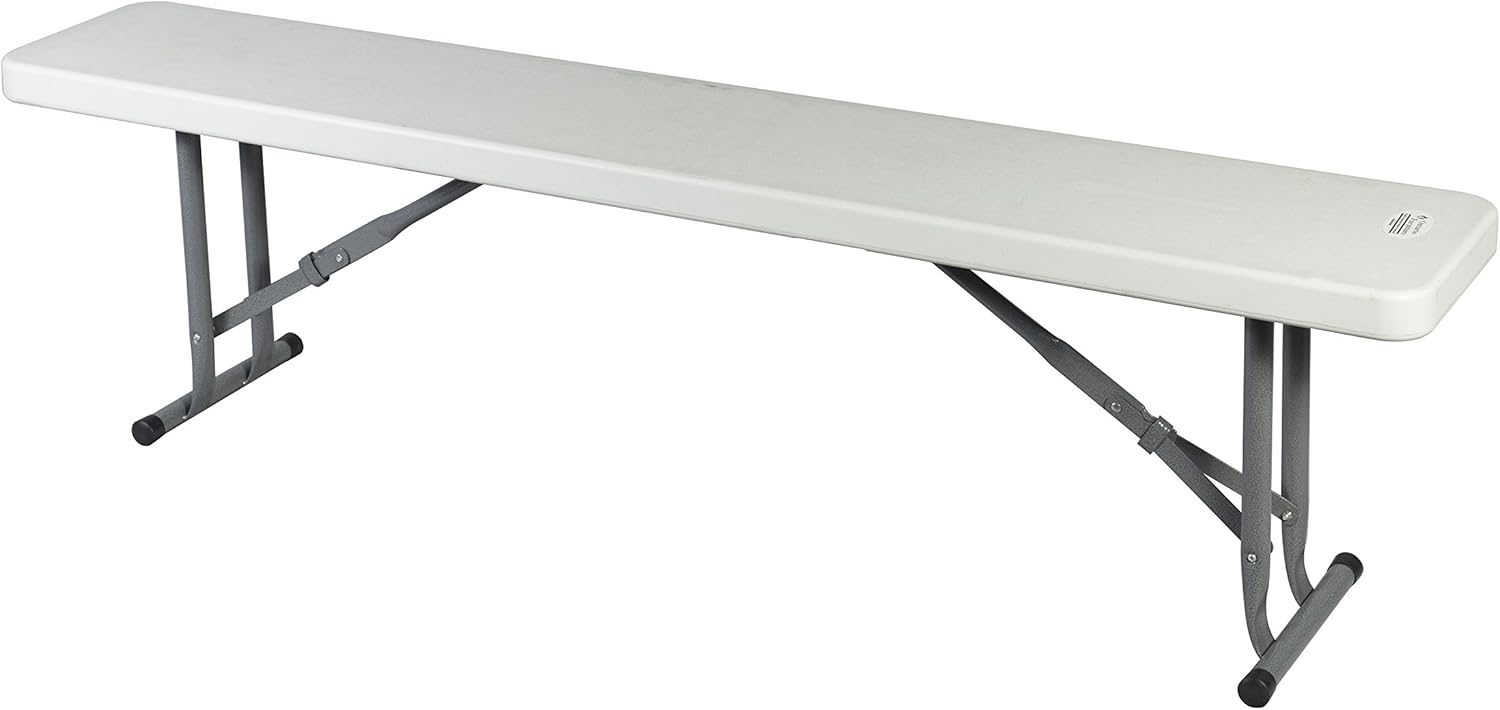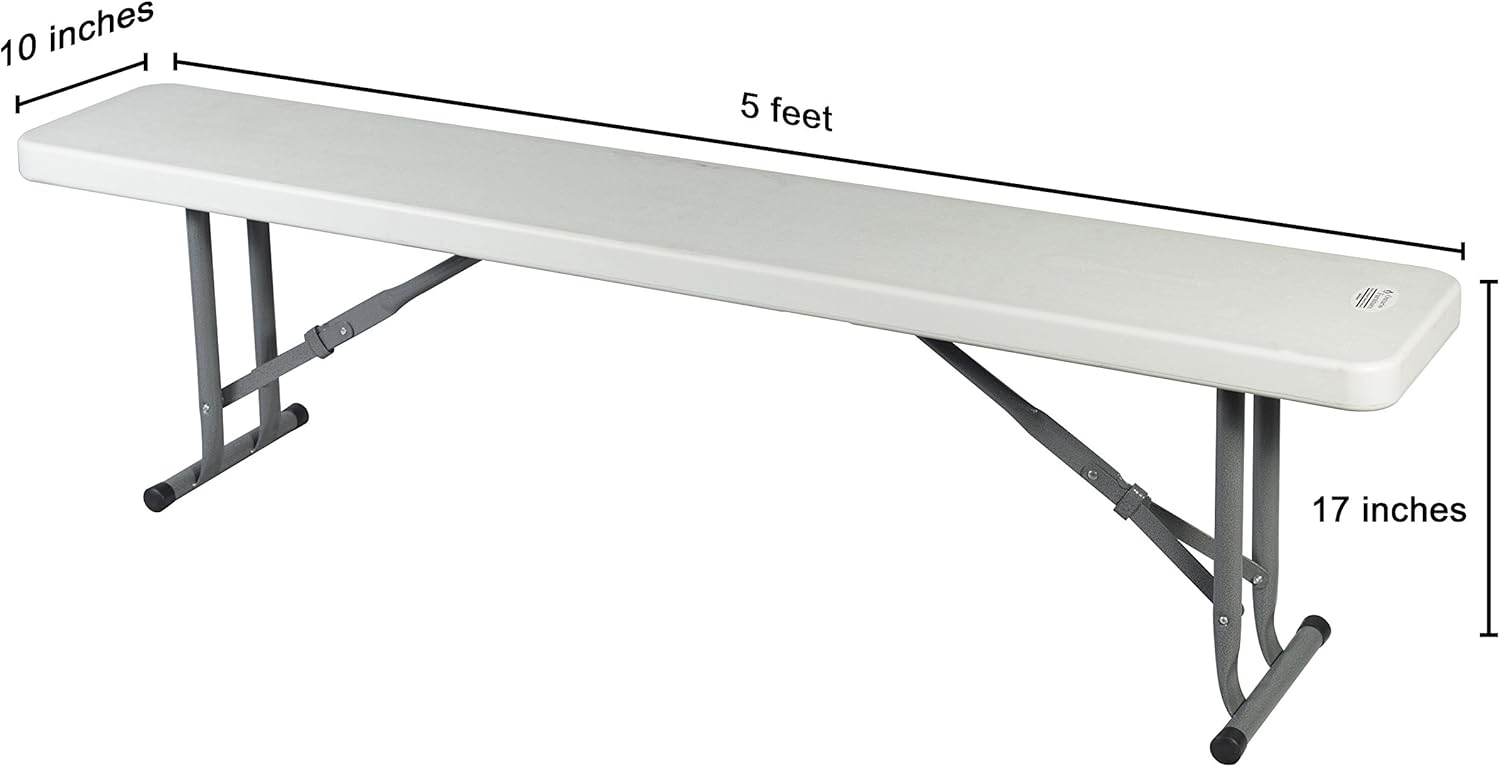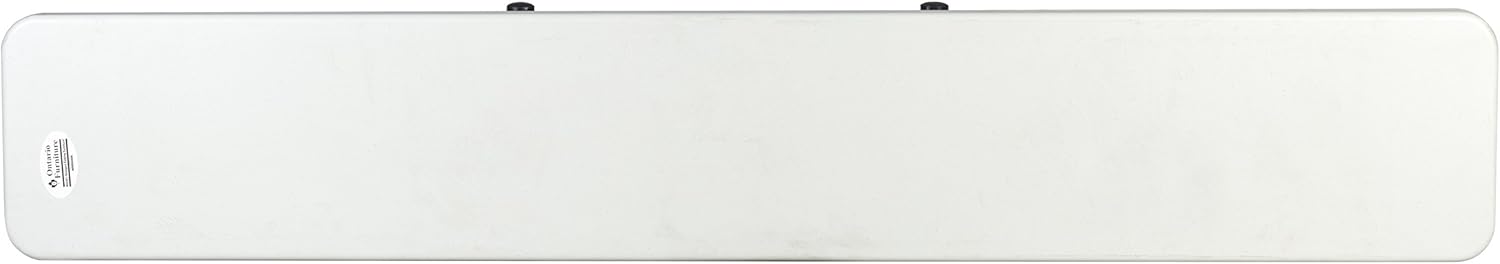
Ontario Furniture- 5 FEET White Lightweight Plastic Indoor/Outdoor Bench for Picnic, Garden, Party, or Even Everyday use, Easily fold-able, Convenient for Extra Seating, 5Ft
Category: Amazon Home
Everyone needs a stable bench for dinners and holiday parties but finding a good one is usually a hard task and very expensive! Well Ontario Furniture fixes that problem with this sturdy bench that is affordable with foldable legs. Now when you have guests over and need to entertain them with both indoor and outdoor events such as barbecues, pool parties, or just a simple get together you have the furniture to make it happen. Whatever your needs this bench can take you all the way. The best part about this bench is that it has foldable legs which means you can move this bench from any room in your home to outside your home with no problem at all! It also can be adjusted with its foldable legs. You can use this bench when you need it and that is the best kind of furniture to have anywhere. This bench measures at 4 feet with a width of 10 inches for the sitting area, and when completely upright the bench measures a height of 17 inches. With 2 floor legs, the bench stands sturdy and can hold whatever you place on it. The plastic surface is easy to wipe clean . Sturdy, strong and washable this Ontario Furniture is a must have furniture item for any of your needs! Features: Lightweight  2 Folding Legs Measures 4 Feet with 17 inches height and 10 inch width Washable Surface Sturdy Perfect for barbecues, picnics, dinner parties
Features: PORTABLE AND LIGHTWEIGHT: This folding bench is great for all events and can be taken with you anywhere. With its lightweight composition, folding capabilities and carrying handle feature taking this furniture with you anywhere has never been easier. | QUICK SETUP AND CLEANING: With 2 heavy duty steel legs that fold in and out with a snap you can set up and take down these benches in seconds! Cleaning it also takes seconds--the surface is easy to wash with a simple cloth! | PERFECT FOR BARBEQUES AND OUTDOOR EVENTS: This plastic portable bench is great for outdoor events such as barbeques, pool parties and more because of it’s sturdy structure and UV resistant for up to 212 degrees. You can leave this outside all the time! | LARGE SEATING CAPABILITY: With a length of 5 feet, a width of 10 inches and a standing height of 17 inches this bench can seat many guests. | EASY STORAGE: You can pack away and take out this bench when you need it with the greatest of ease. All you have to do is fold it and you can store it in your closet, under your bed or anyplace that you store items and it will leave your home with space. Nothing is better than furniture that doesn’t take up too much space!